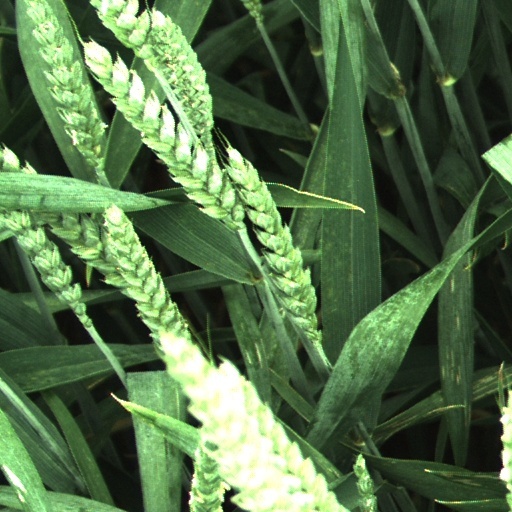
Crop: wheat